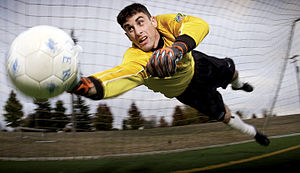
Fodboldpositioner / Målmand
En målmand
Fodboldpositioner er de positioner der findes i boldspillet fodbold. Disse positioner er med til at definere den opstilling træneren vælger til en given kamp. Blandt de mest brugt opstillinger findes 4-4-2 og 4-3-3. Når opstillingen navngives, nævnes målmandens position ikke, da denne som den eneste er givet på forhånd.